Christopher Olivares

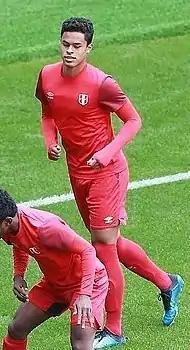
Christopher Robin Olivares Burga

Christopher Robin Olivares Burga (born 3 April 1999) is a Peruvian footballer who currently plays as a forward for Peruvian Liga 1 club Atlético Grau.